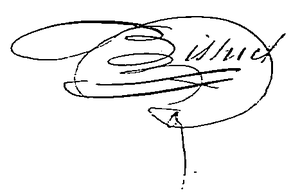
Lyon artistique. Architectes
Jean-Prosper Bissuel, né le 30 avril 1807 à Lyon et mort dans cette même commune le 28 février 1872, est un architecte français. Il est l'oncle de Prosper-Édouard Bissuel.